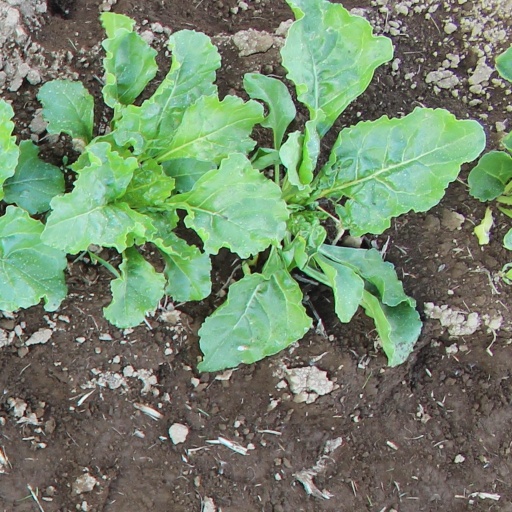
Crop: sugar beet